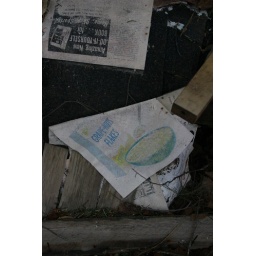
clarence newton road - near blowing rock - january 1 2009